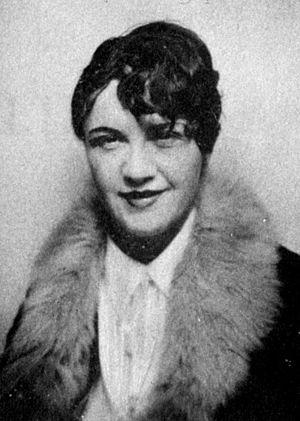
Véra Rockline est une peintre née à Moscou en 1896 et décédée à Paris le 4 avril 1934.